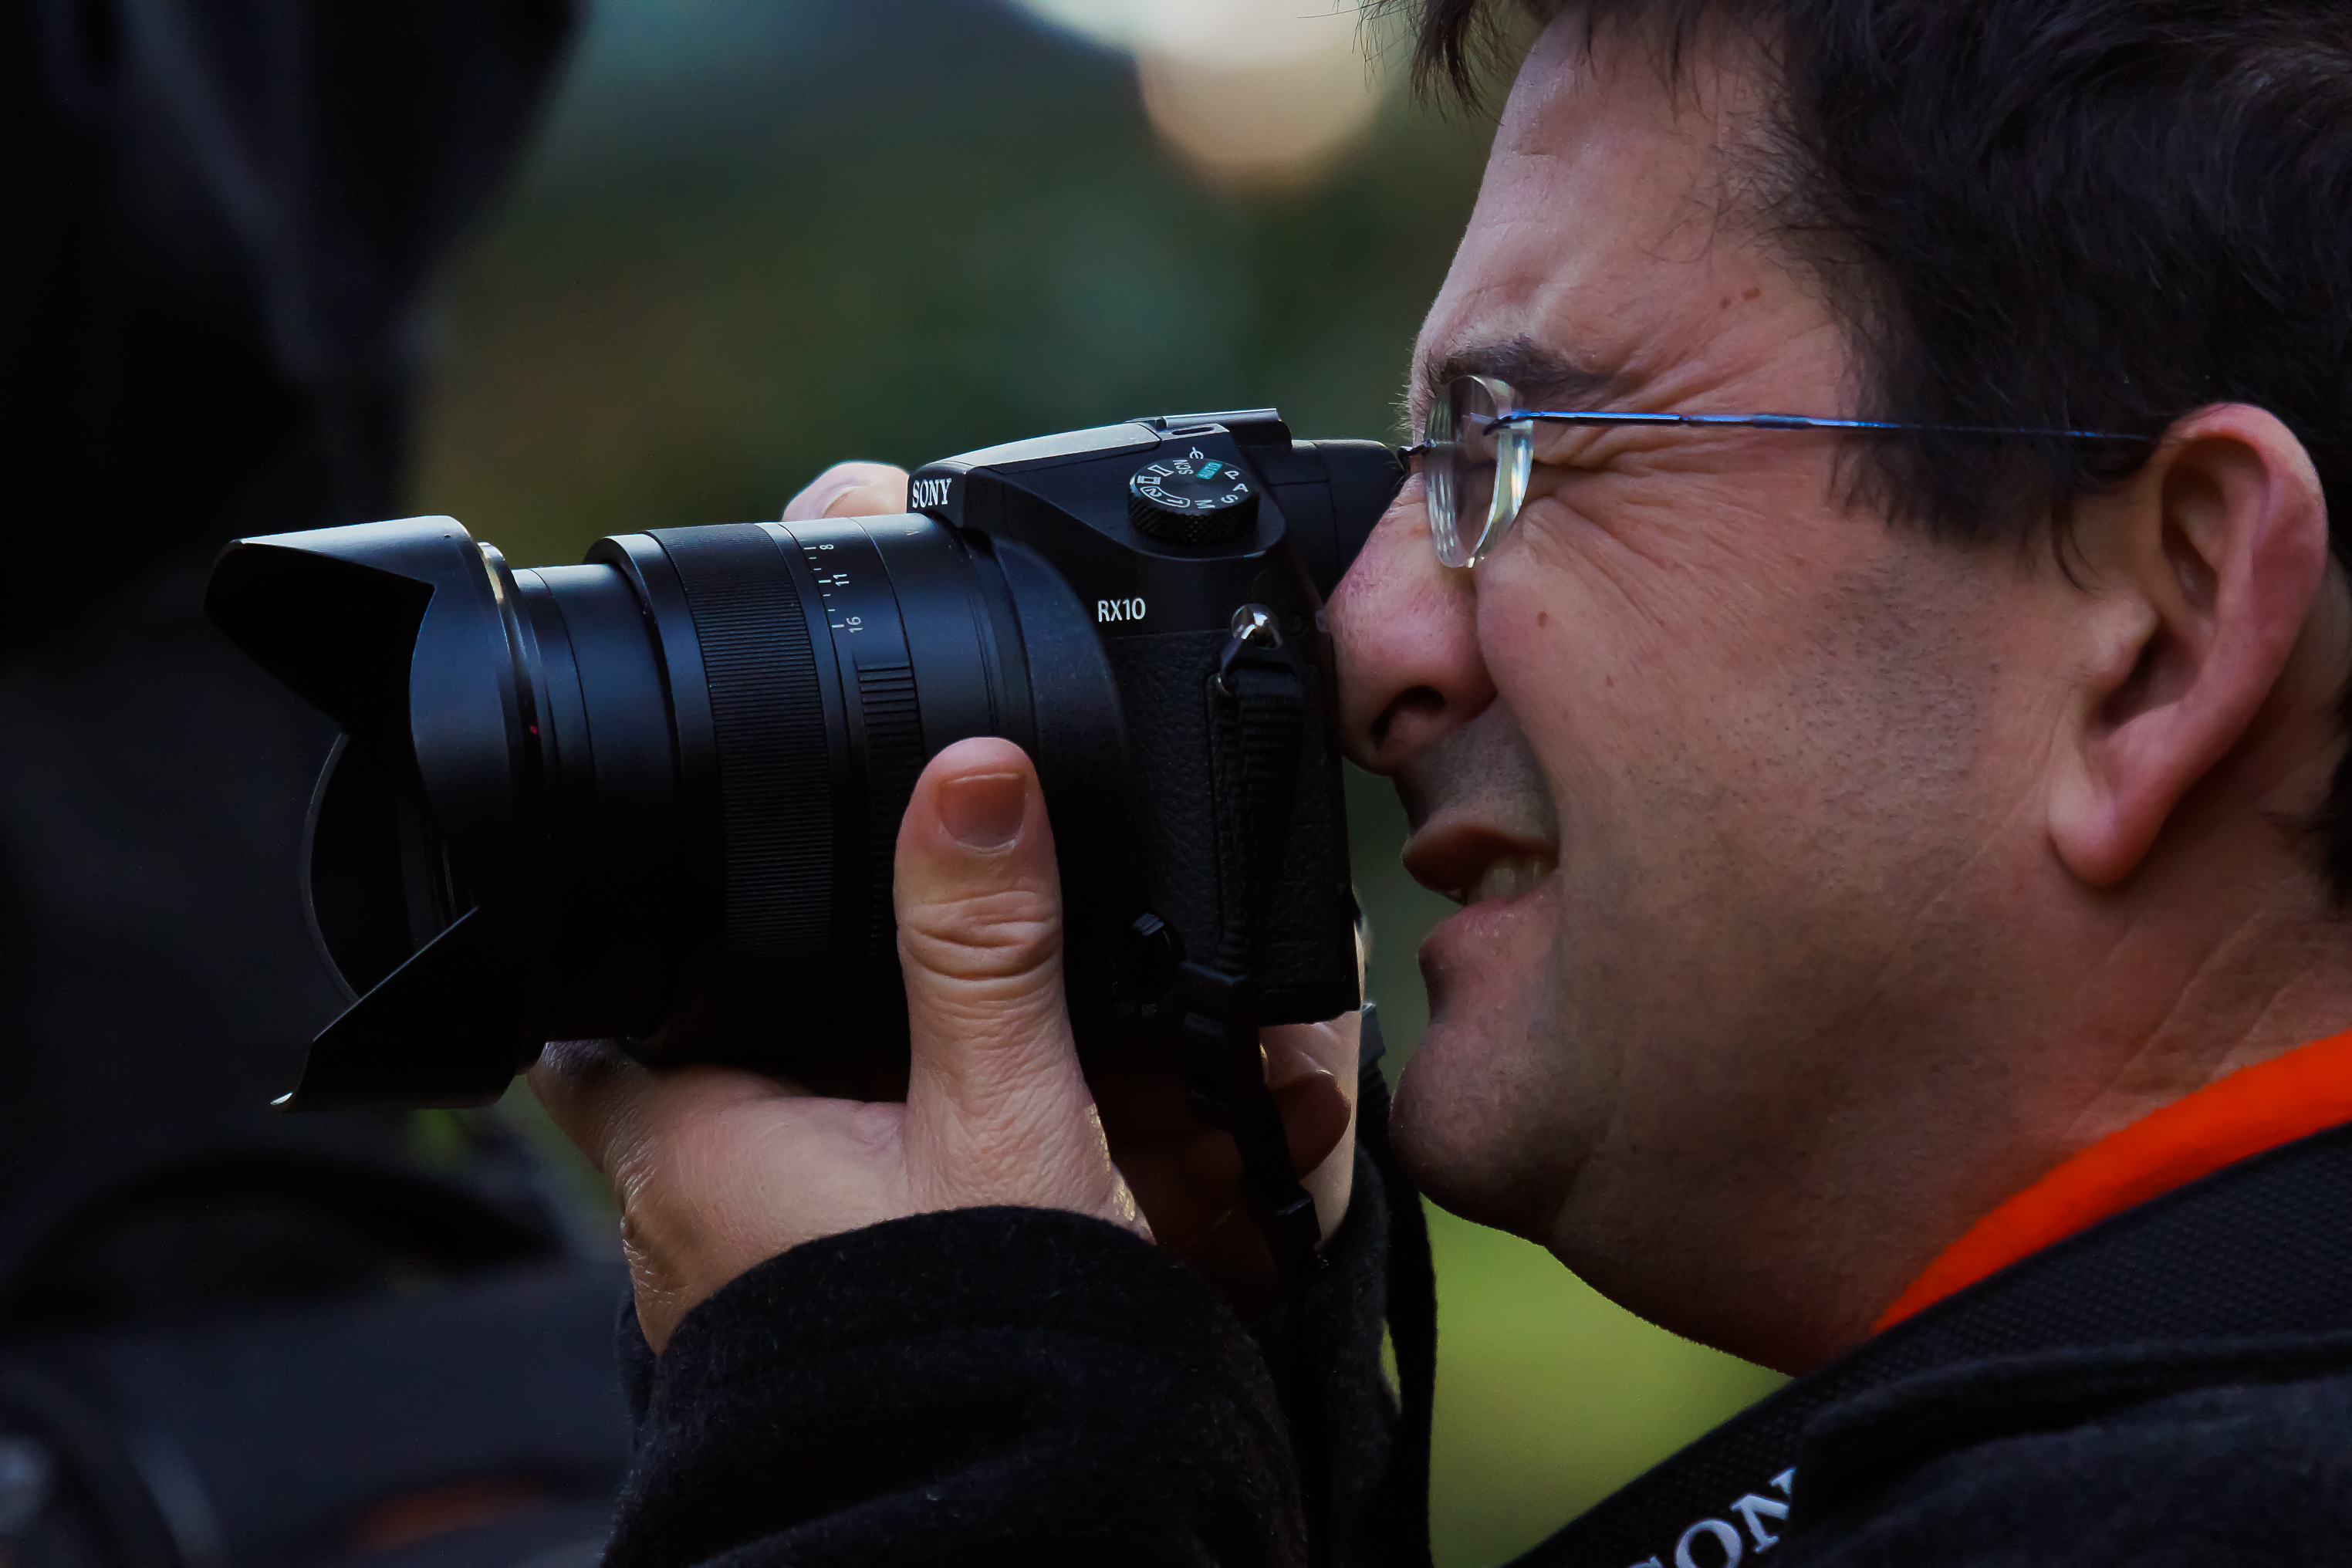
music, people, street, photo, singing, calle, gente, photographers, a77, g, ggl1, gaby1, xovesphoto, varios, some, sonya77, sigma50500mm, 50500, xelodegalicia, photographed, fot grafosfotografiados, gabrielcoru a, camera operator